Meiothermus

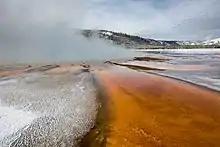
Thermophiles at Grand Prismatic Spring

Meiothermus is a genus of "Deinococcota" bacteria.